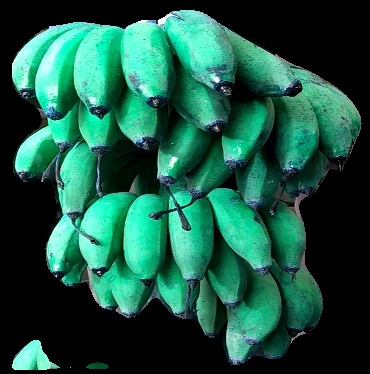
Variety: rasbale
Grade: grade3